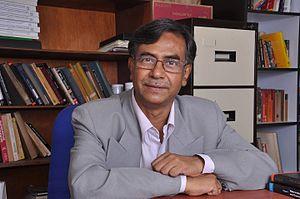
Le prix Shanti Swarup Bhatnagar de sciences et technologie est l'une des plus hautes distinctions scientifiques multidisciplinaires en Inde. Il a été créé en 1958 par le Conseil de recherche scientifique et industrielle, en l'honneur de Shanti Swarup Bhatnagar, son fondateur et directeur, et reconnaît l'excellence dans la recherche scientifique en Inde.